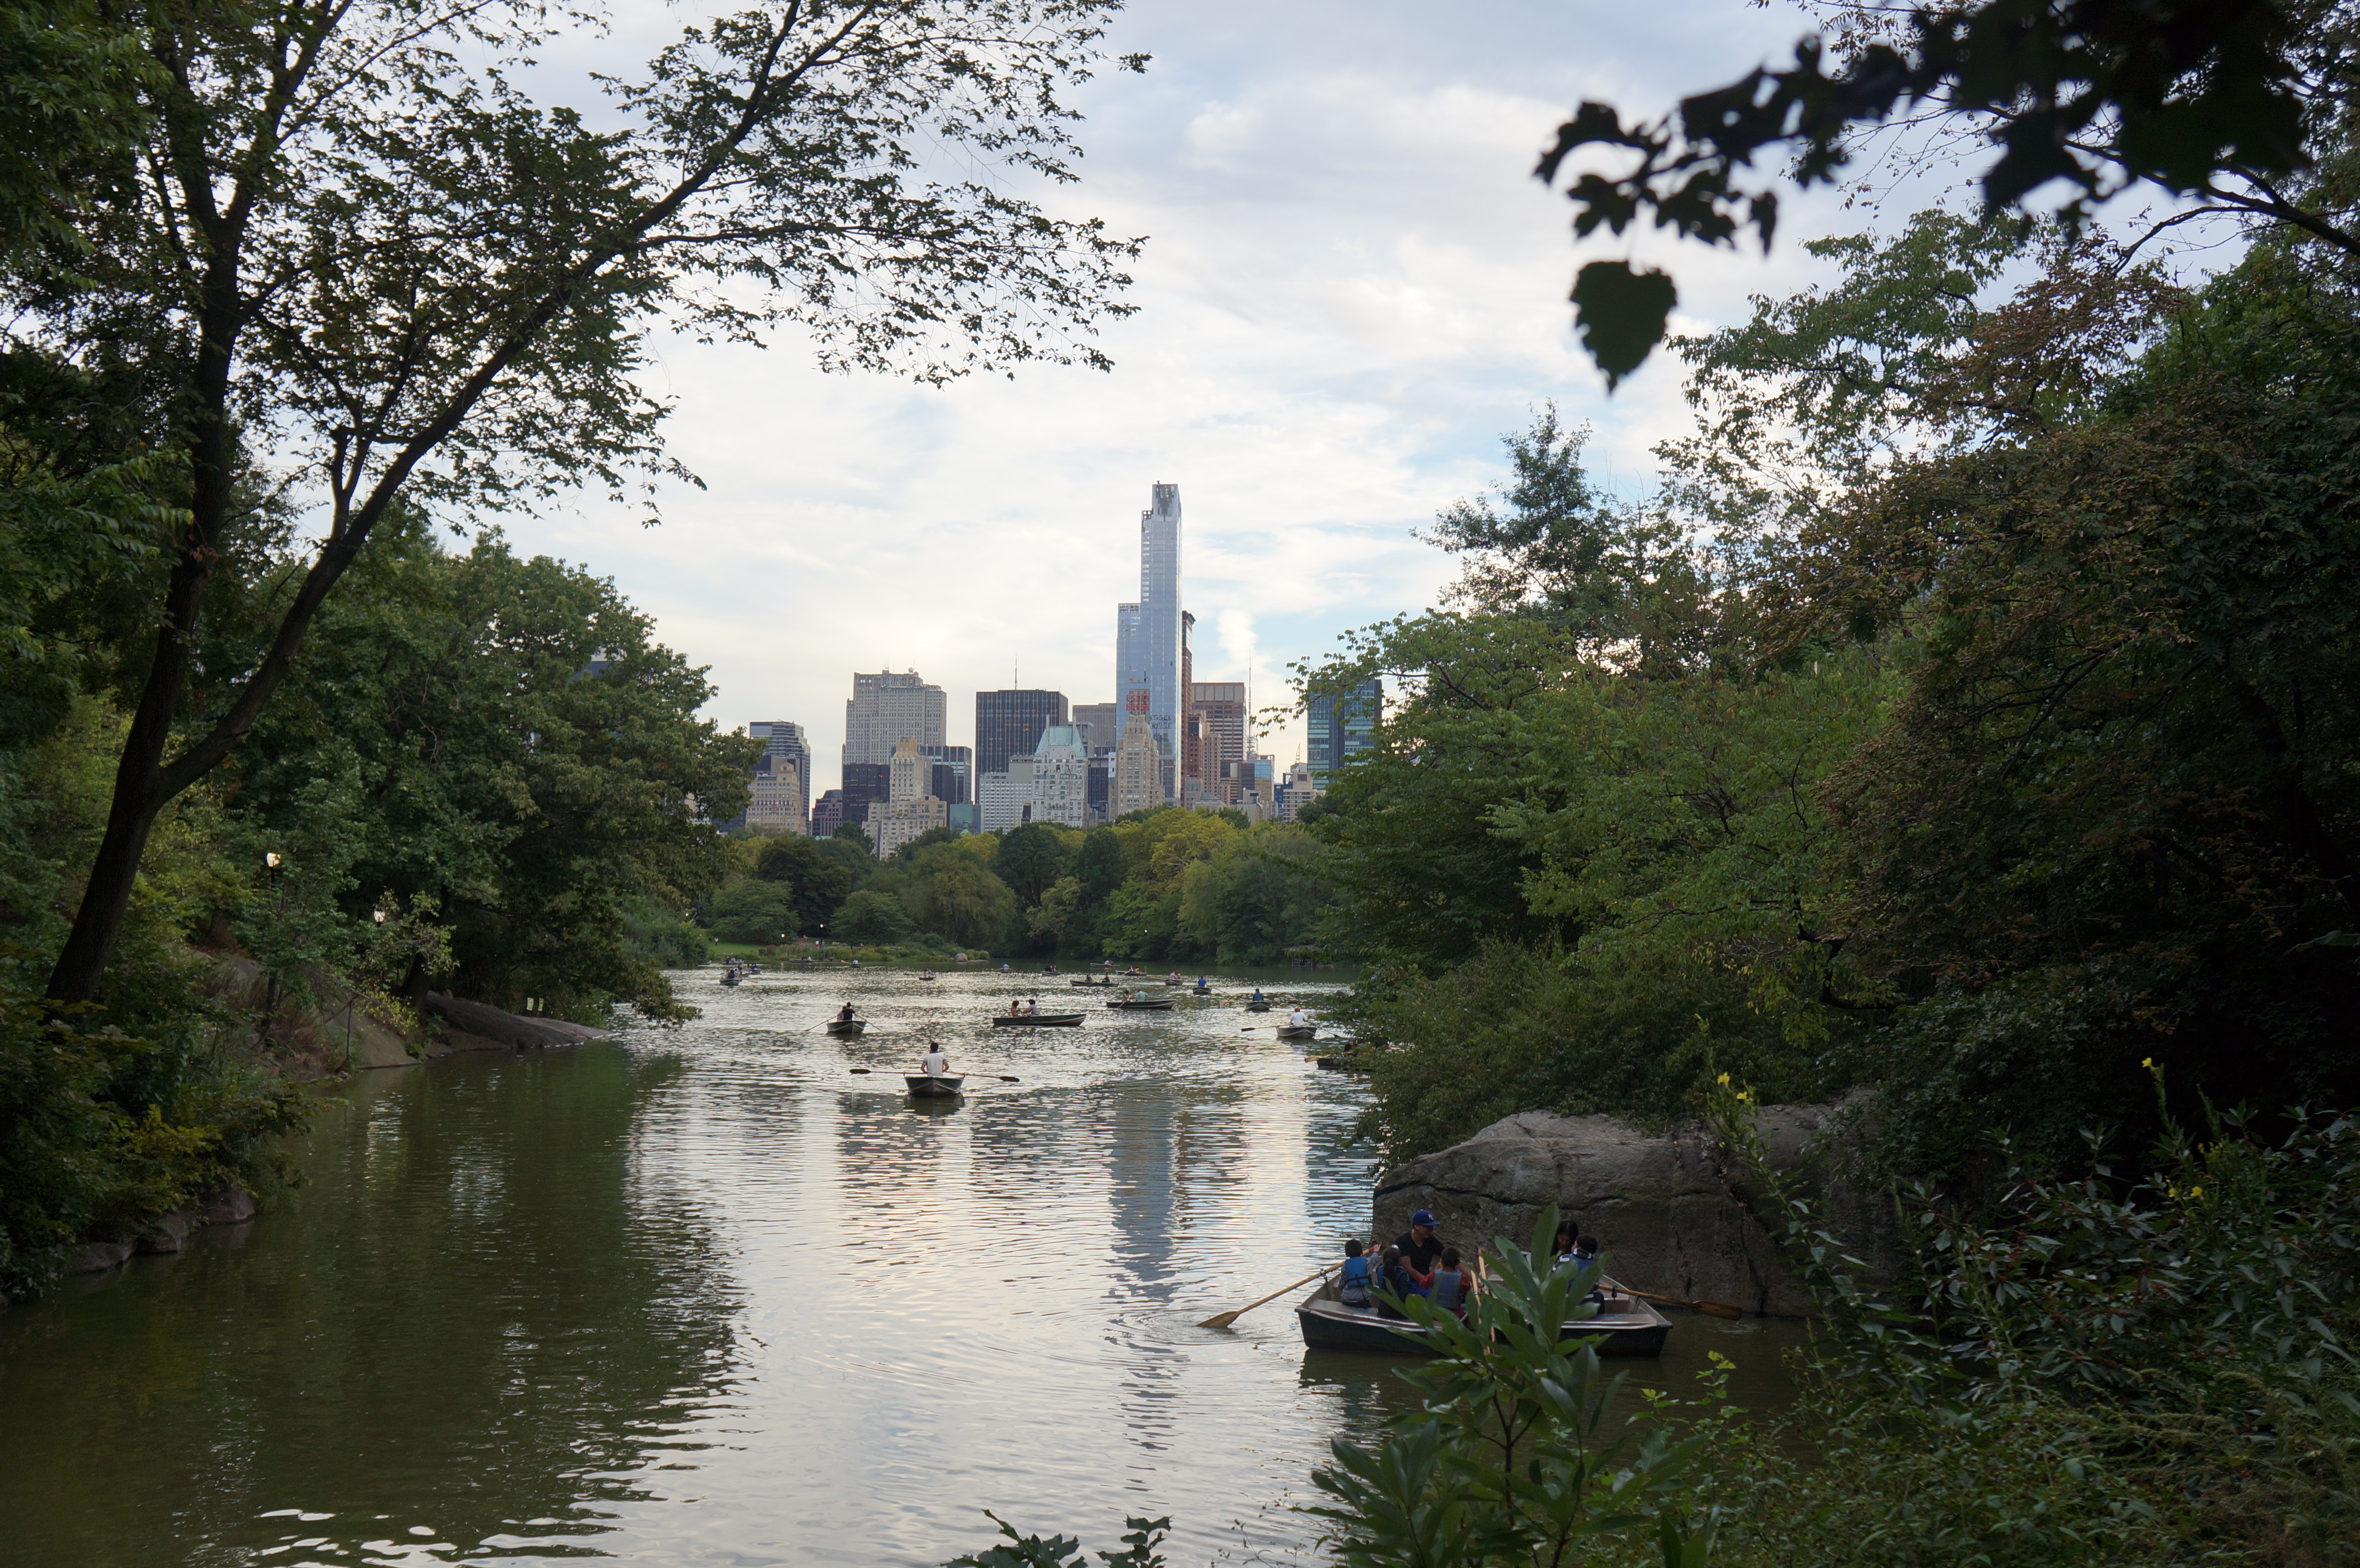
tree, water, flower, lake, building, city, new york, river, canal, manhattan, pond, reflection, park, reservoir, garden, waterway, central park, body of water, water feature